Technical drawing tool

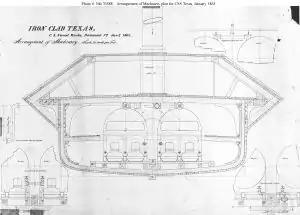
The ship's steam machinery installation drawing for the iron-clad CSS "Texas", 1865

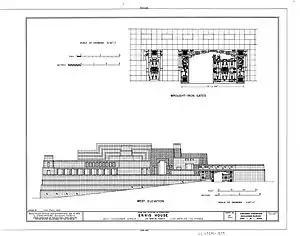
Hand drawing for the facade of Ennis House, 1969

The ancient Egyptians are known to have used wooden corner rulers. Ancient Nuragic people in Sardinia used compasses made of bronze, like the one displayed in showcase 25 in the Nuragic department of the National Archeological Museum G. A. Sanna in Sassari. In ancient Greece, evidence has been found of the use of styli and metal chisels, scale rulers and triangle rulers. Excavations in Pompeii have found a bronze tool kit used by the Romans, which contained triangle rulers, compasses and a ruler to use with a pen.